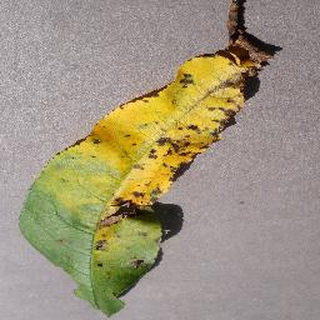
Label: peach_bacterial_spot